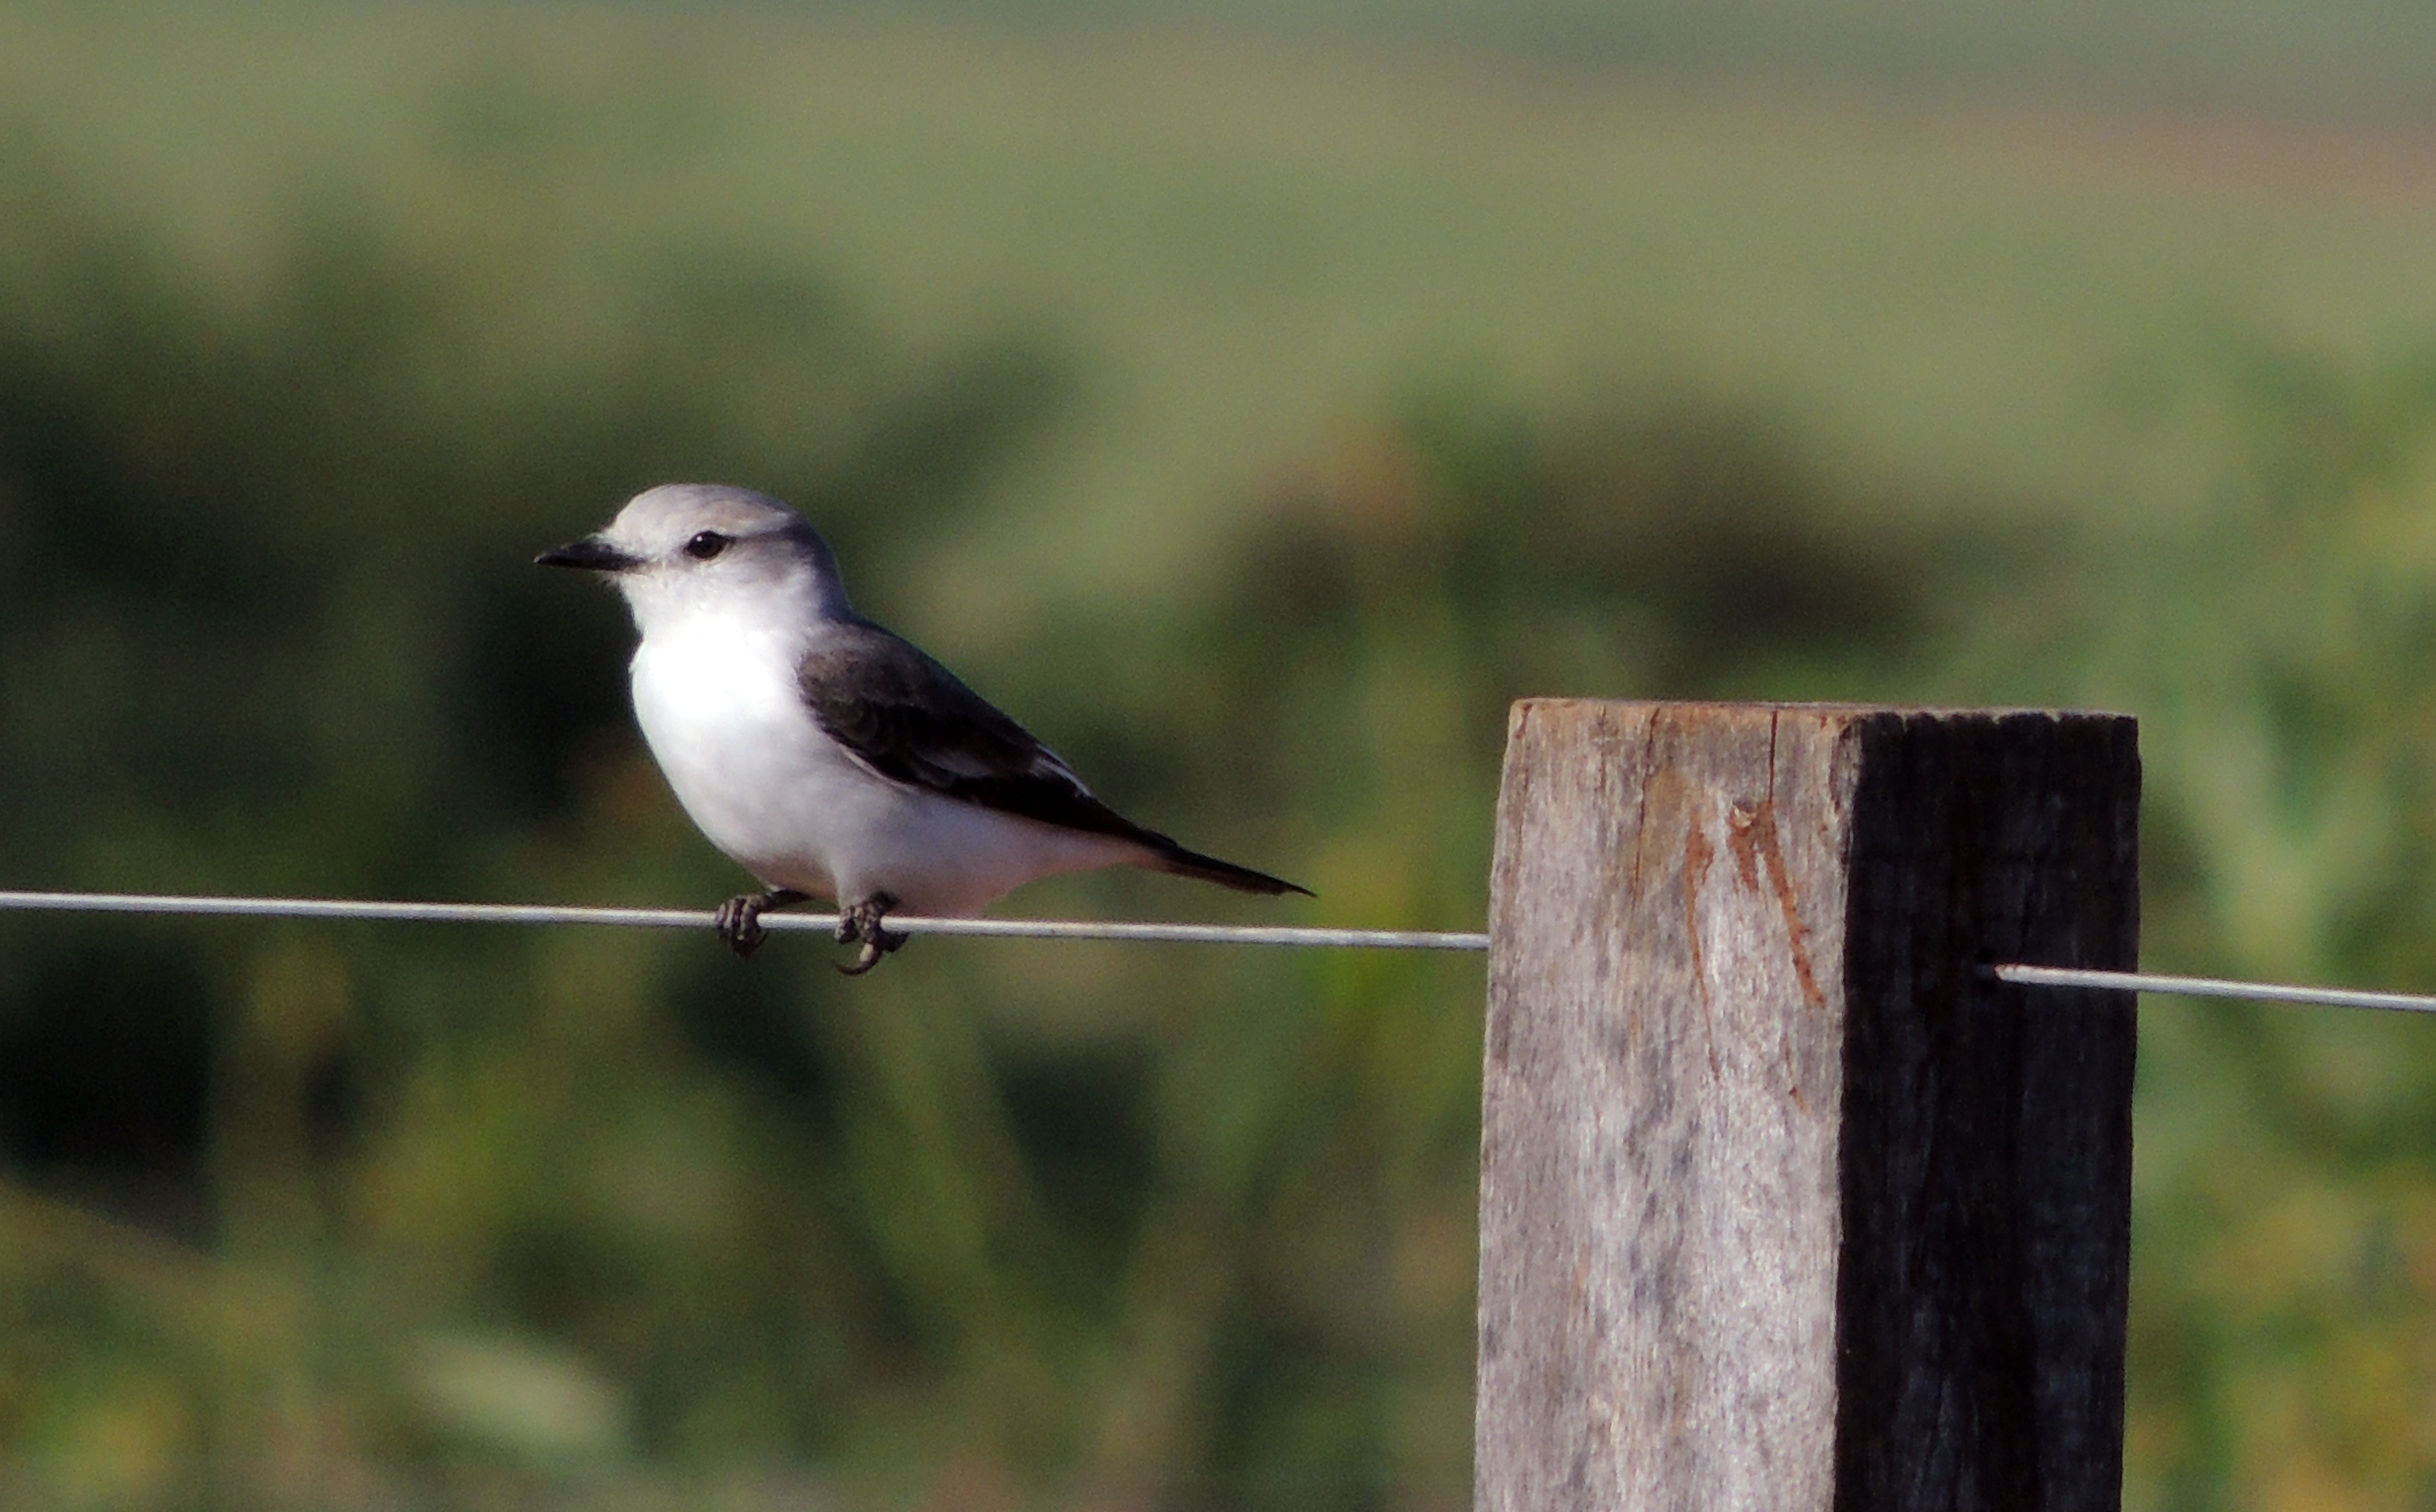
nature, branch, bird, wing, wildlife, environment, beak, fauna, encyclopedia, vertebrate, tropical birds, eurasian magpie, perching bird, emberizidae, viuviva, dove of souls